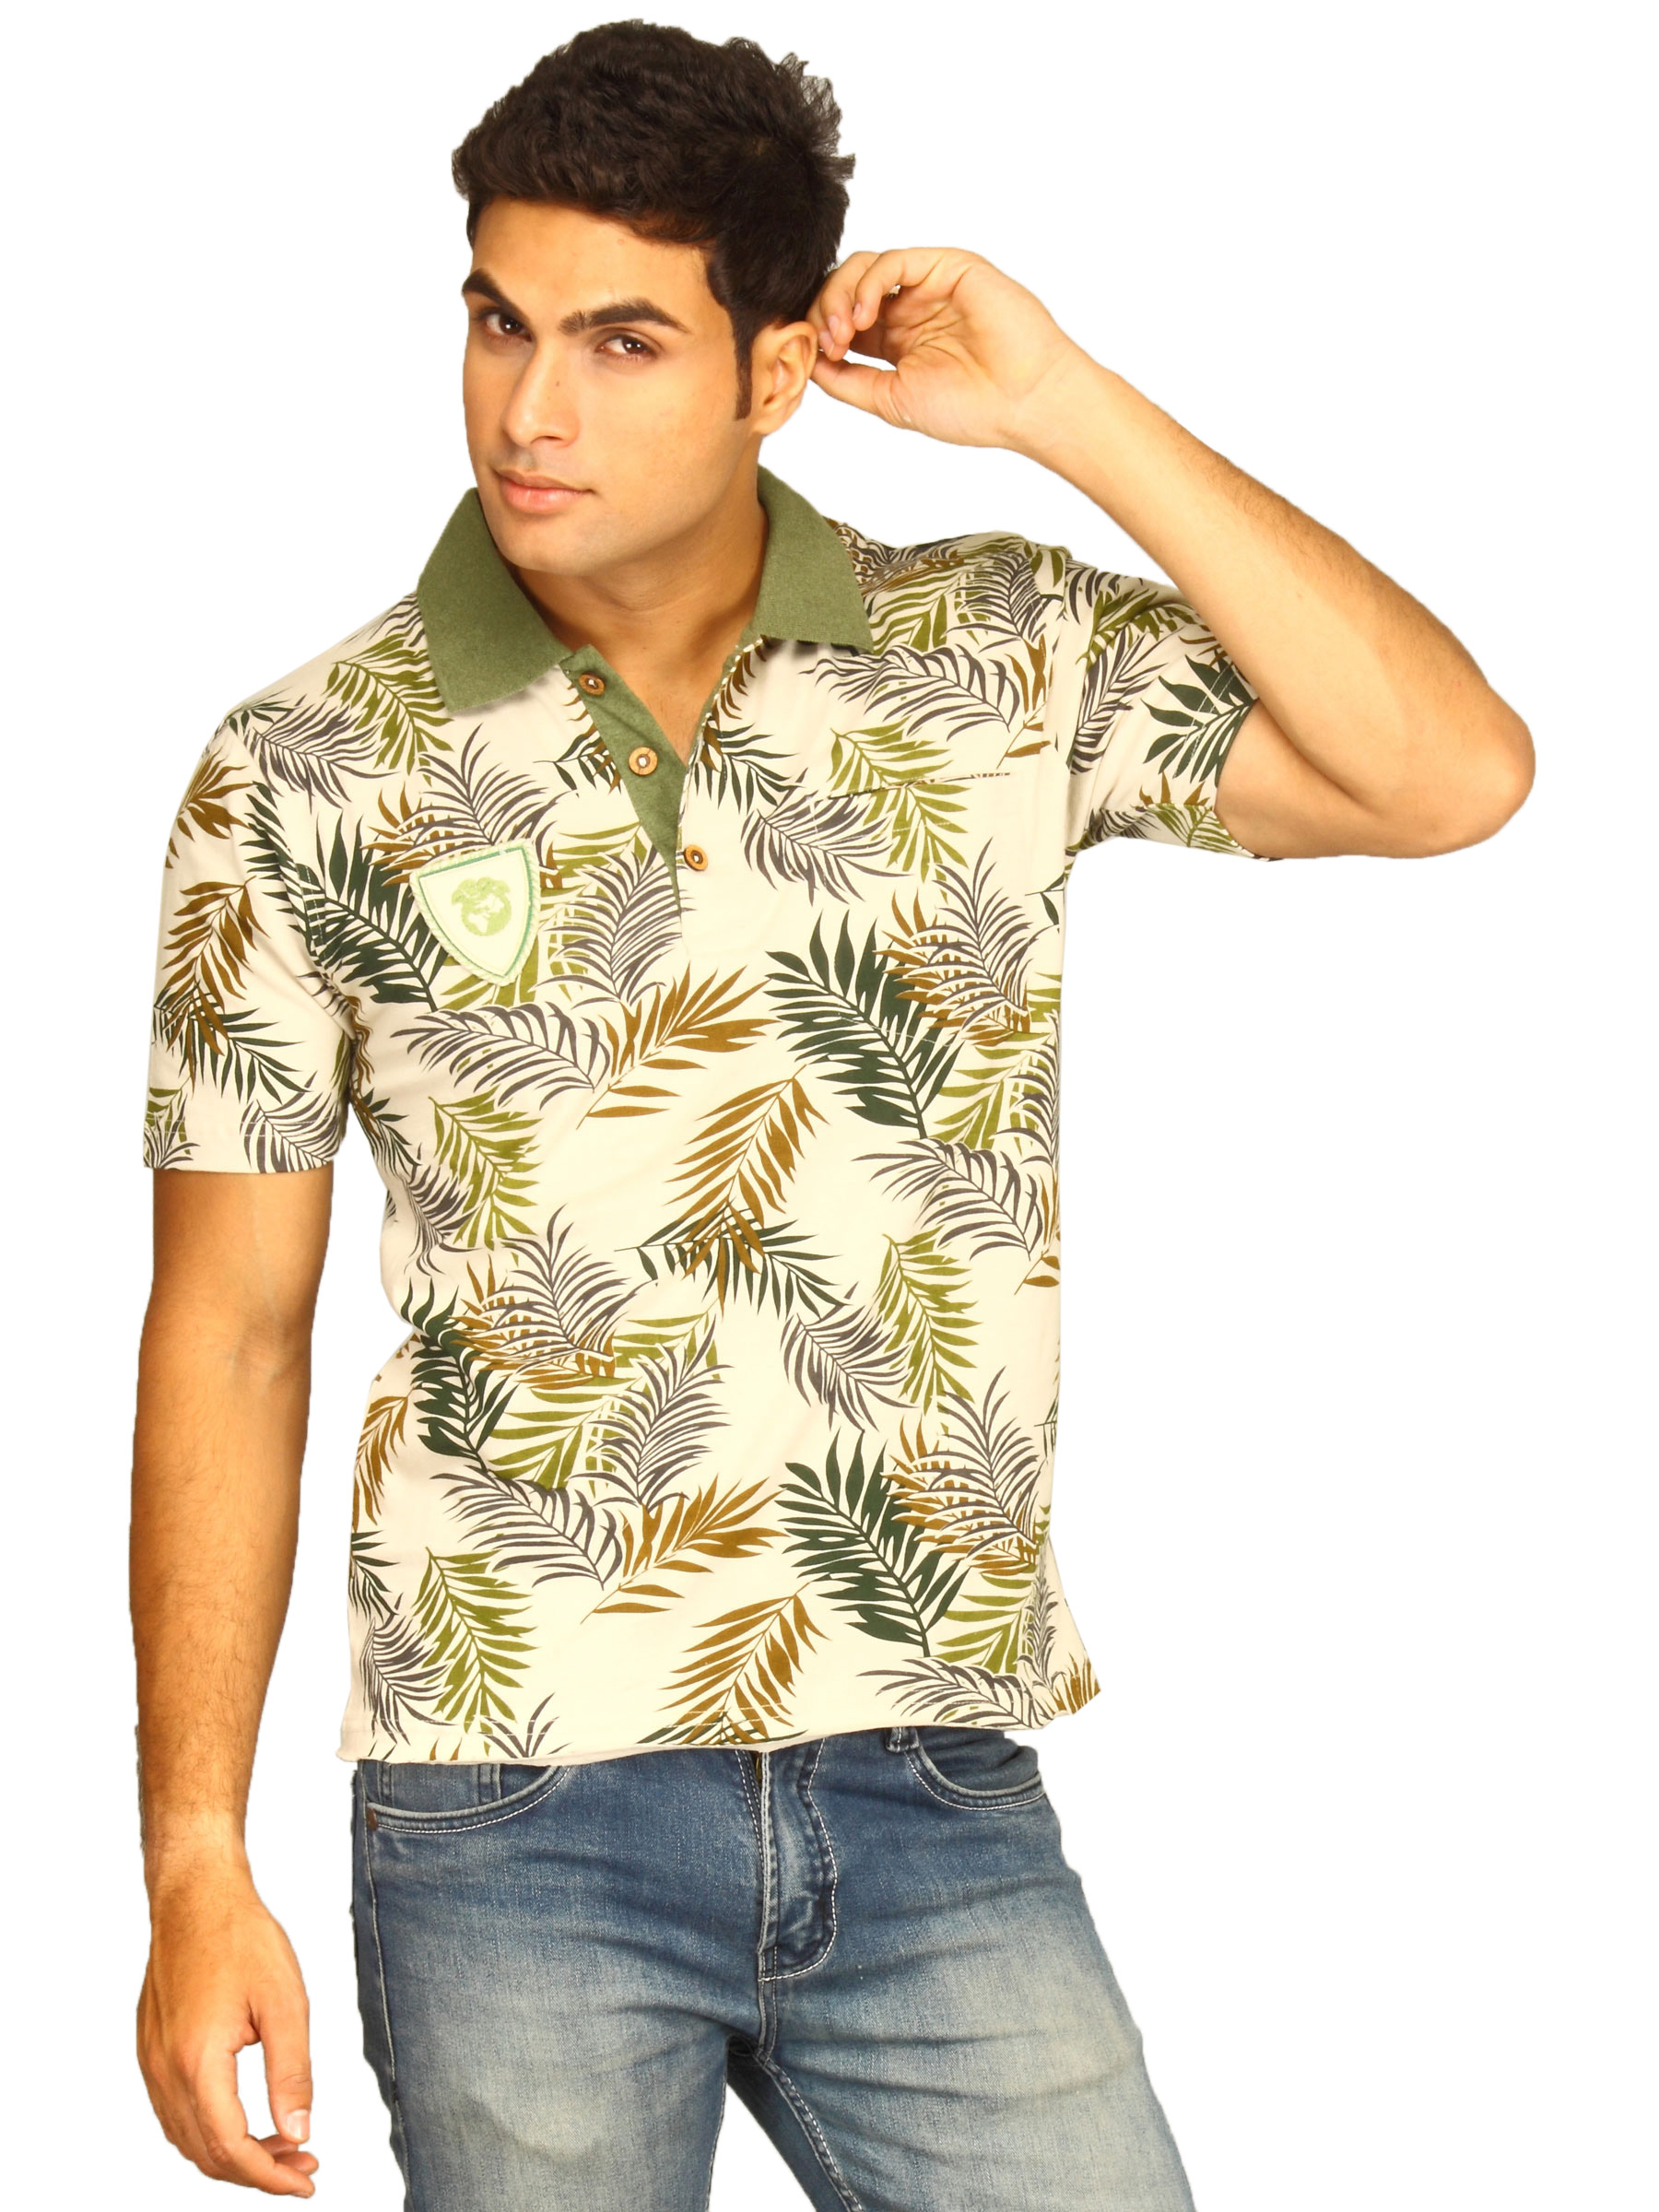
DUSG Men's Tadoba Organic Cotton Cappuccino T-shirt
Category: Apparel / Topwear / Tshirts
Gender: Men
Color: Multi
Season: Fall 2010
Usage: Casual